Interstate 87 (New York)

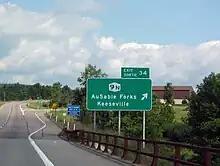
Bilingual sign for exit 34 (NY 9N) in Keeseville

Between the bridge and exit 18, I-87 passes two rest areas, one for each direction. The road's northward course quickly brings it to the outskirts of Glens Falls, and as such the highway heads across another swath of residential neighborhoods. Exits 18 and 19 are the main exits for the city, with the latter connecting to NY 254 near Aviation Mall, located on NY 254 just west of the route's junction with US 9. A northwestern turn in the freeway takes I-87 past the Great Escape amusement park and lodge, both of which are accessed from exit 20 and NY 149. Past exit 20, I-87 runs across increasingly remote areas of Queensbury as the road enters Adirondack Park and heads toward Lake George. The freeway closely follows US 9 northwest to the village of Lake George, where I-87 meets NY 9N via exits 21 and 22. Route 9N veers to the northeast along the shore of Lake George as "Lake Shore Drive", toward the town of Bolton Landing, a popular village on the shore of Lake George with shops and restaurants. Exit 22 is the last exit before the Northway begins traversing approximately of mostly rural areas where the exits become farther apart. Here, the Northway narrows from six to four lanes, preparing for the more rural areas and rugged terrain that follow.